Haller von Hallerstein

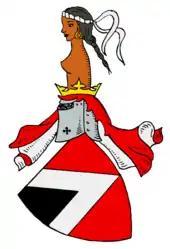
Coat of arms

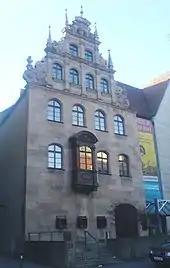
Haller House in Nuremberg

The main seat and commercial center of the family was the Haller House in Nuremberg, Karl Street 13–15 (today a toy museum). The only mansion still owned by the family is Grossgründlach Castle north of Nuremberg, a residence of the barons Haller since 1766 when they inherited it from the patrician family Pfinzing.